Bit bucket

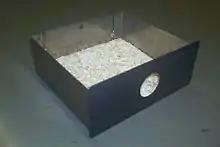
The chad receiver (or "bit bucket") from a UNIVAC key punch

In computing jargon, the bit bucket (or byte bucket) is where lost computerized data has gone, by any means; any data which does not end up where it is supposed to, being lost in transmission, a computer crash, or the like, is said to have gone to the bit bucket – that mysterious place on a computer where lost data goes, as in: